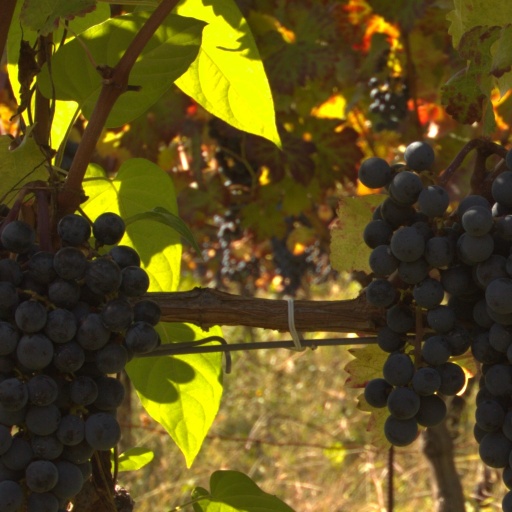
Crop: grape